Erin Holland

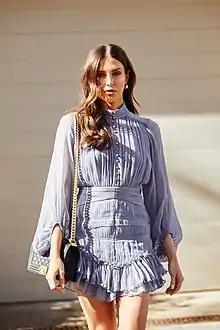
Holland at Australian Fashion Week in 2021

Erin Victoria Holland (born 21 March 1989) is an Australian singer, TV host, model, dancer, charity worker and beauty pageant titleholder. She won her national title, Miss World Australia, on 20 July 2013.